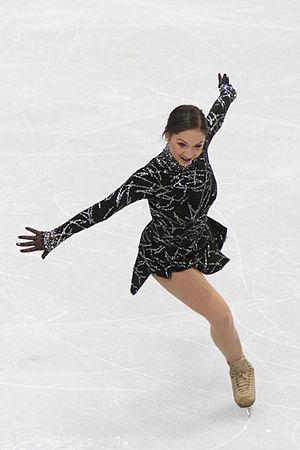
Elene Gedevanishvili, née le 7 janvier 1990 à Tbilissi, est une patineuse artistique géorgienne. Elle est double médaillée de bronze aux championnats d'Europe.